Wildlife of Morocco

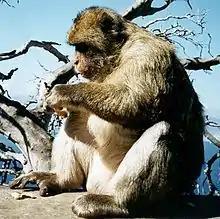
Barbary macaque

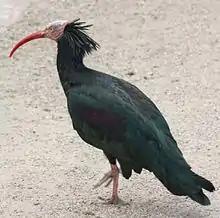
Northern bald ibis, Morocco's only endemic bird species

One of the best-known mammals of Morocco is the Barbary macaque, the only monkey in Africa to be found north of the Sahara. It is found in the forests and more remote parts of the Rif, Middle, and High Atlas, as well as on the Rock of Gibraltar in extreme Southern Europe. Their numbers are declining in Morocco as their habitat is reduced by logging, clearing for crops and overgrazing.